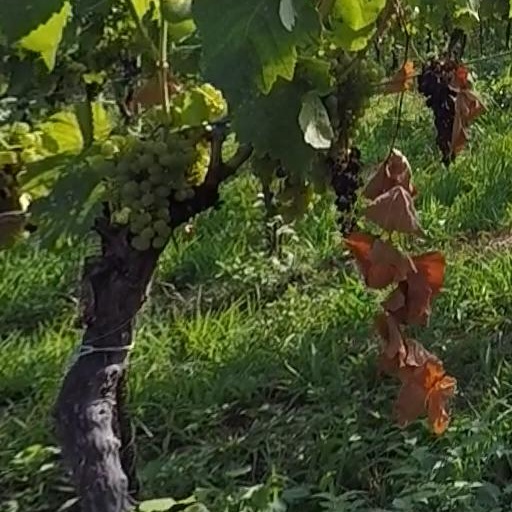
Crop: grape